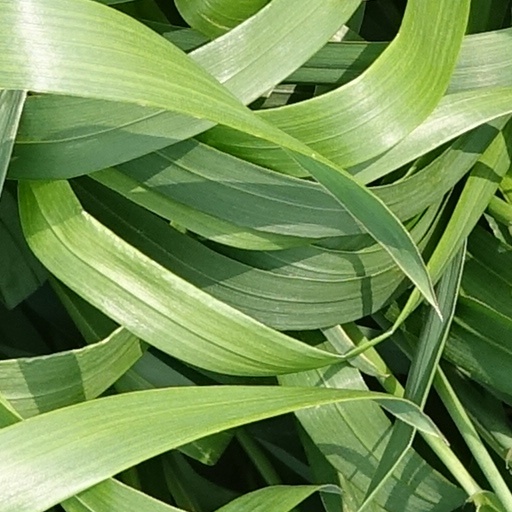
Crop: wheat